2009–10 Arsenal F.C. season

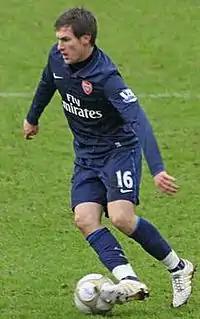
Aaron Ramsey made his breakthrough into the first eleven for Arsenal during the 2009–10 season.

Arsenal's first fixture of November was against Wolverhampton Wanderers at the Molineux Stadium. The team moved into second place as a result of a 4–1 win. Wenger was sceptical of whether his team could reach a century of goals in the league, but was overjoyed at Arsenal's goal tally of 36 in 11 league matches: "[It] shows that the way we play football, the way we are organised and the way we go forward suits our players." Following the international football break, Arsenal played Sunderland at the Stadium of Light. Eduardo deputised for Van Persie, who injured himself whilst playing for the Netherlands. Darren Bent's goal in the 71st minute won the match for Sunderland, who became the first team to prevent Arsenal from scoring in a league match. Manchester United's defeat of Everton moved Arsenal down into third position in the league table, three points ahead. At home to league leaders Chelsea on 29 November 2009, Arsenal lost 3–0; striker Didier Drogba scored two goals in either interval of the game. When asked if Arsenal's title chances were over, Wenger replied, "It is not over and I believe, on what I have seen of Chelsea, that the team can drop points."